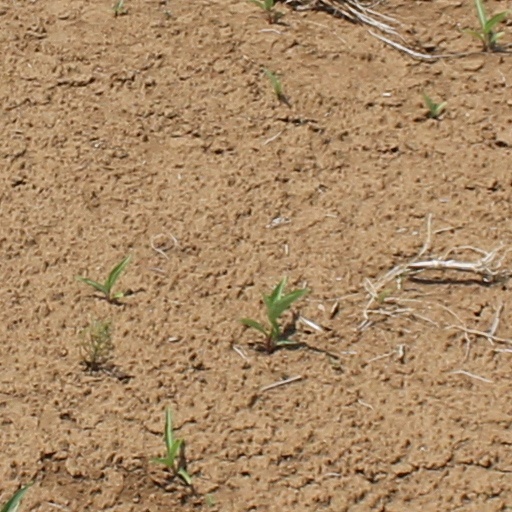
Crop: wheat